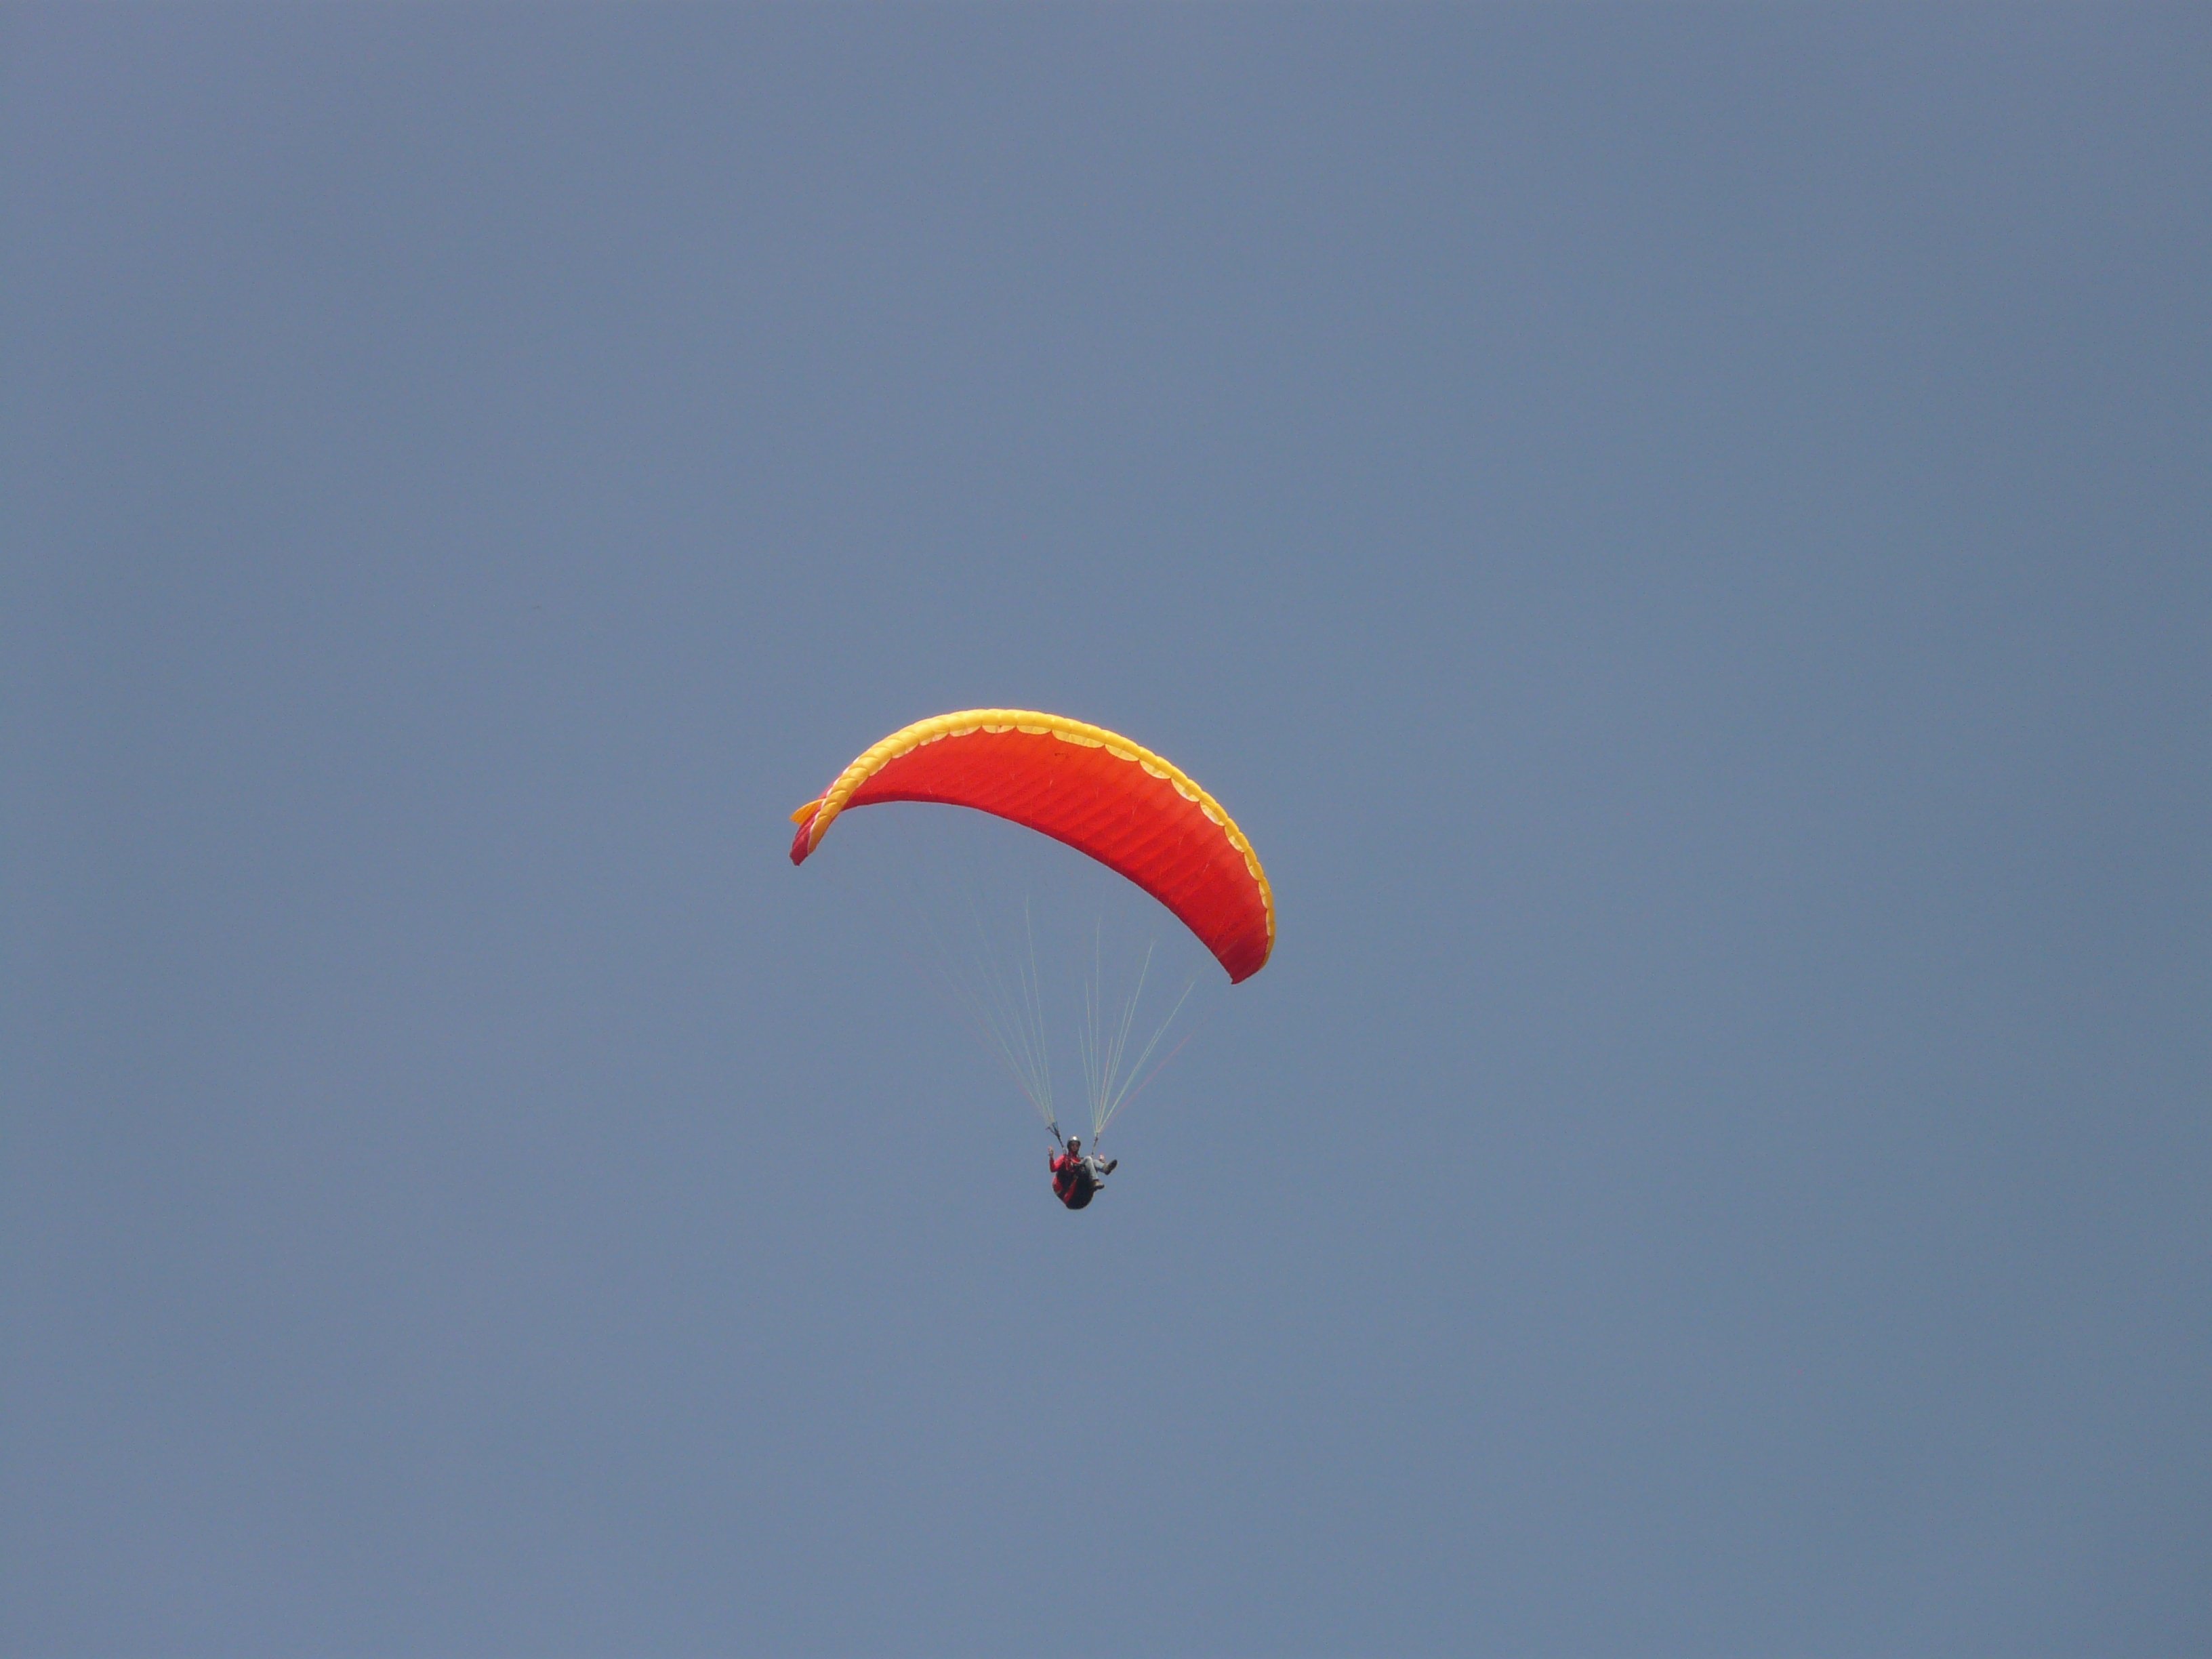
wing, sky, air, fly, flight, extreme sport, parachute, paragliding, sports equipment, paraglider, sports, parachuting, airy, air sports, atmosphere of earth, windsports, powered paragliding